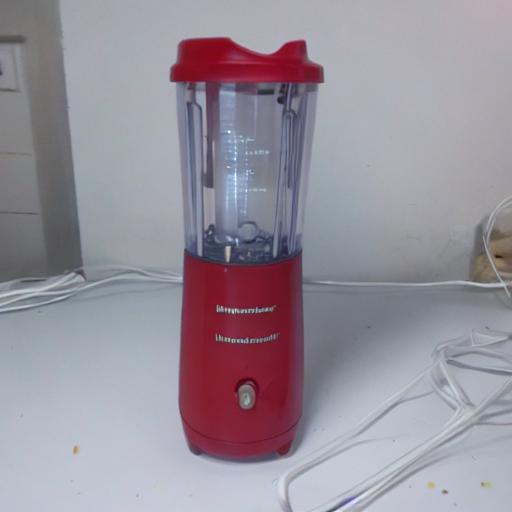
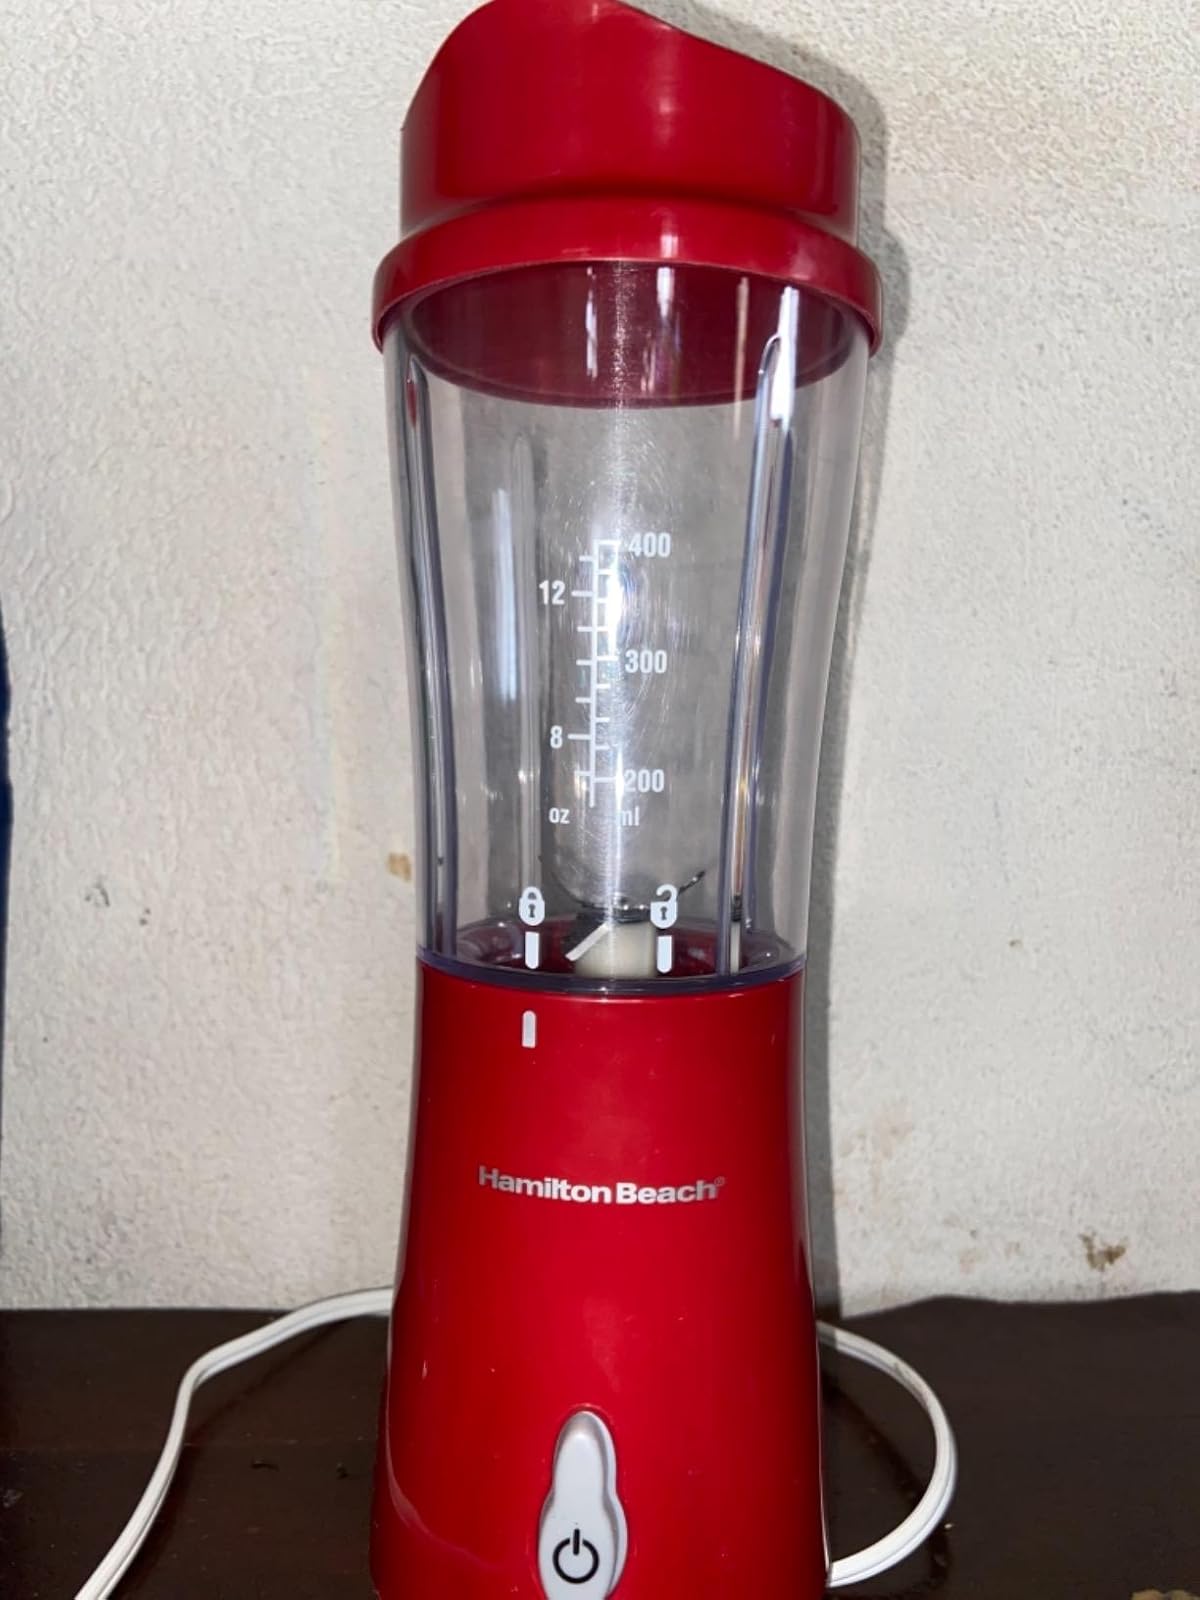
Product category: items_blender
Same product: no